Arthur W. Wermuth

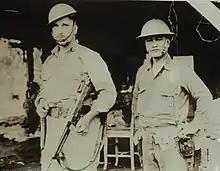
CAPT Arthur W. Wermuth (left) with Filipino aide

Arthur William Wermuth Jr. (May 3, 1915 – June 13, 1981), dubbed the "One-Man Army of Bataan," was a United States Army officer during World War II and a prisoner of war from April 1942 until August 1945.